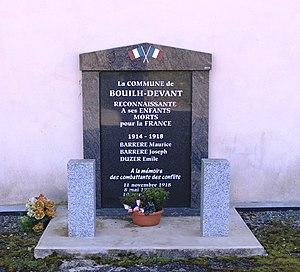
Monument aux morts de Bouilh-Devant (Hautes-Pyrénées)
Bouilh-Devant est une commune française située dans le département des Hautes-Pyrénées, en région Occitanie.